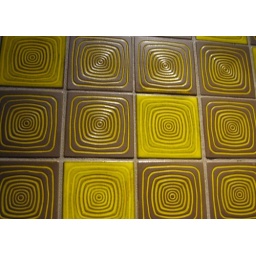
toilet wall in Robot bar